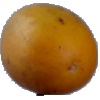
Label: Cucumber Ripe 2